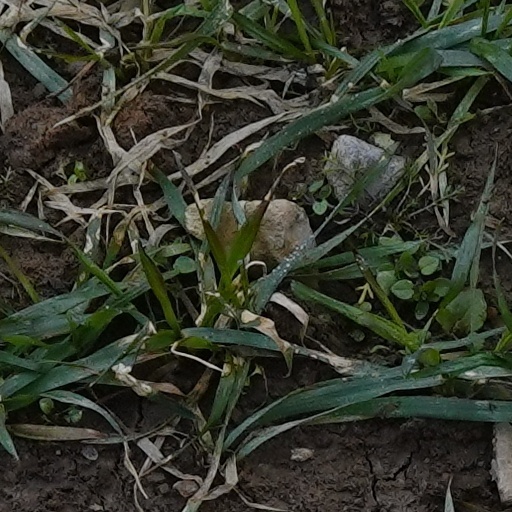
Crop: wheat